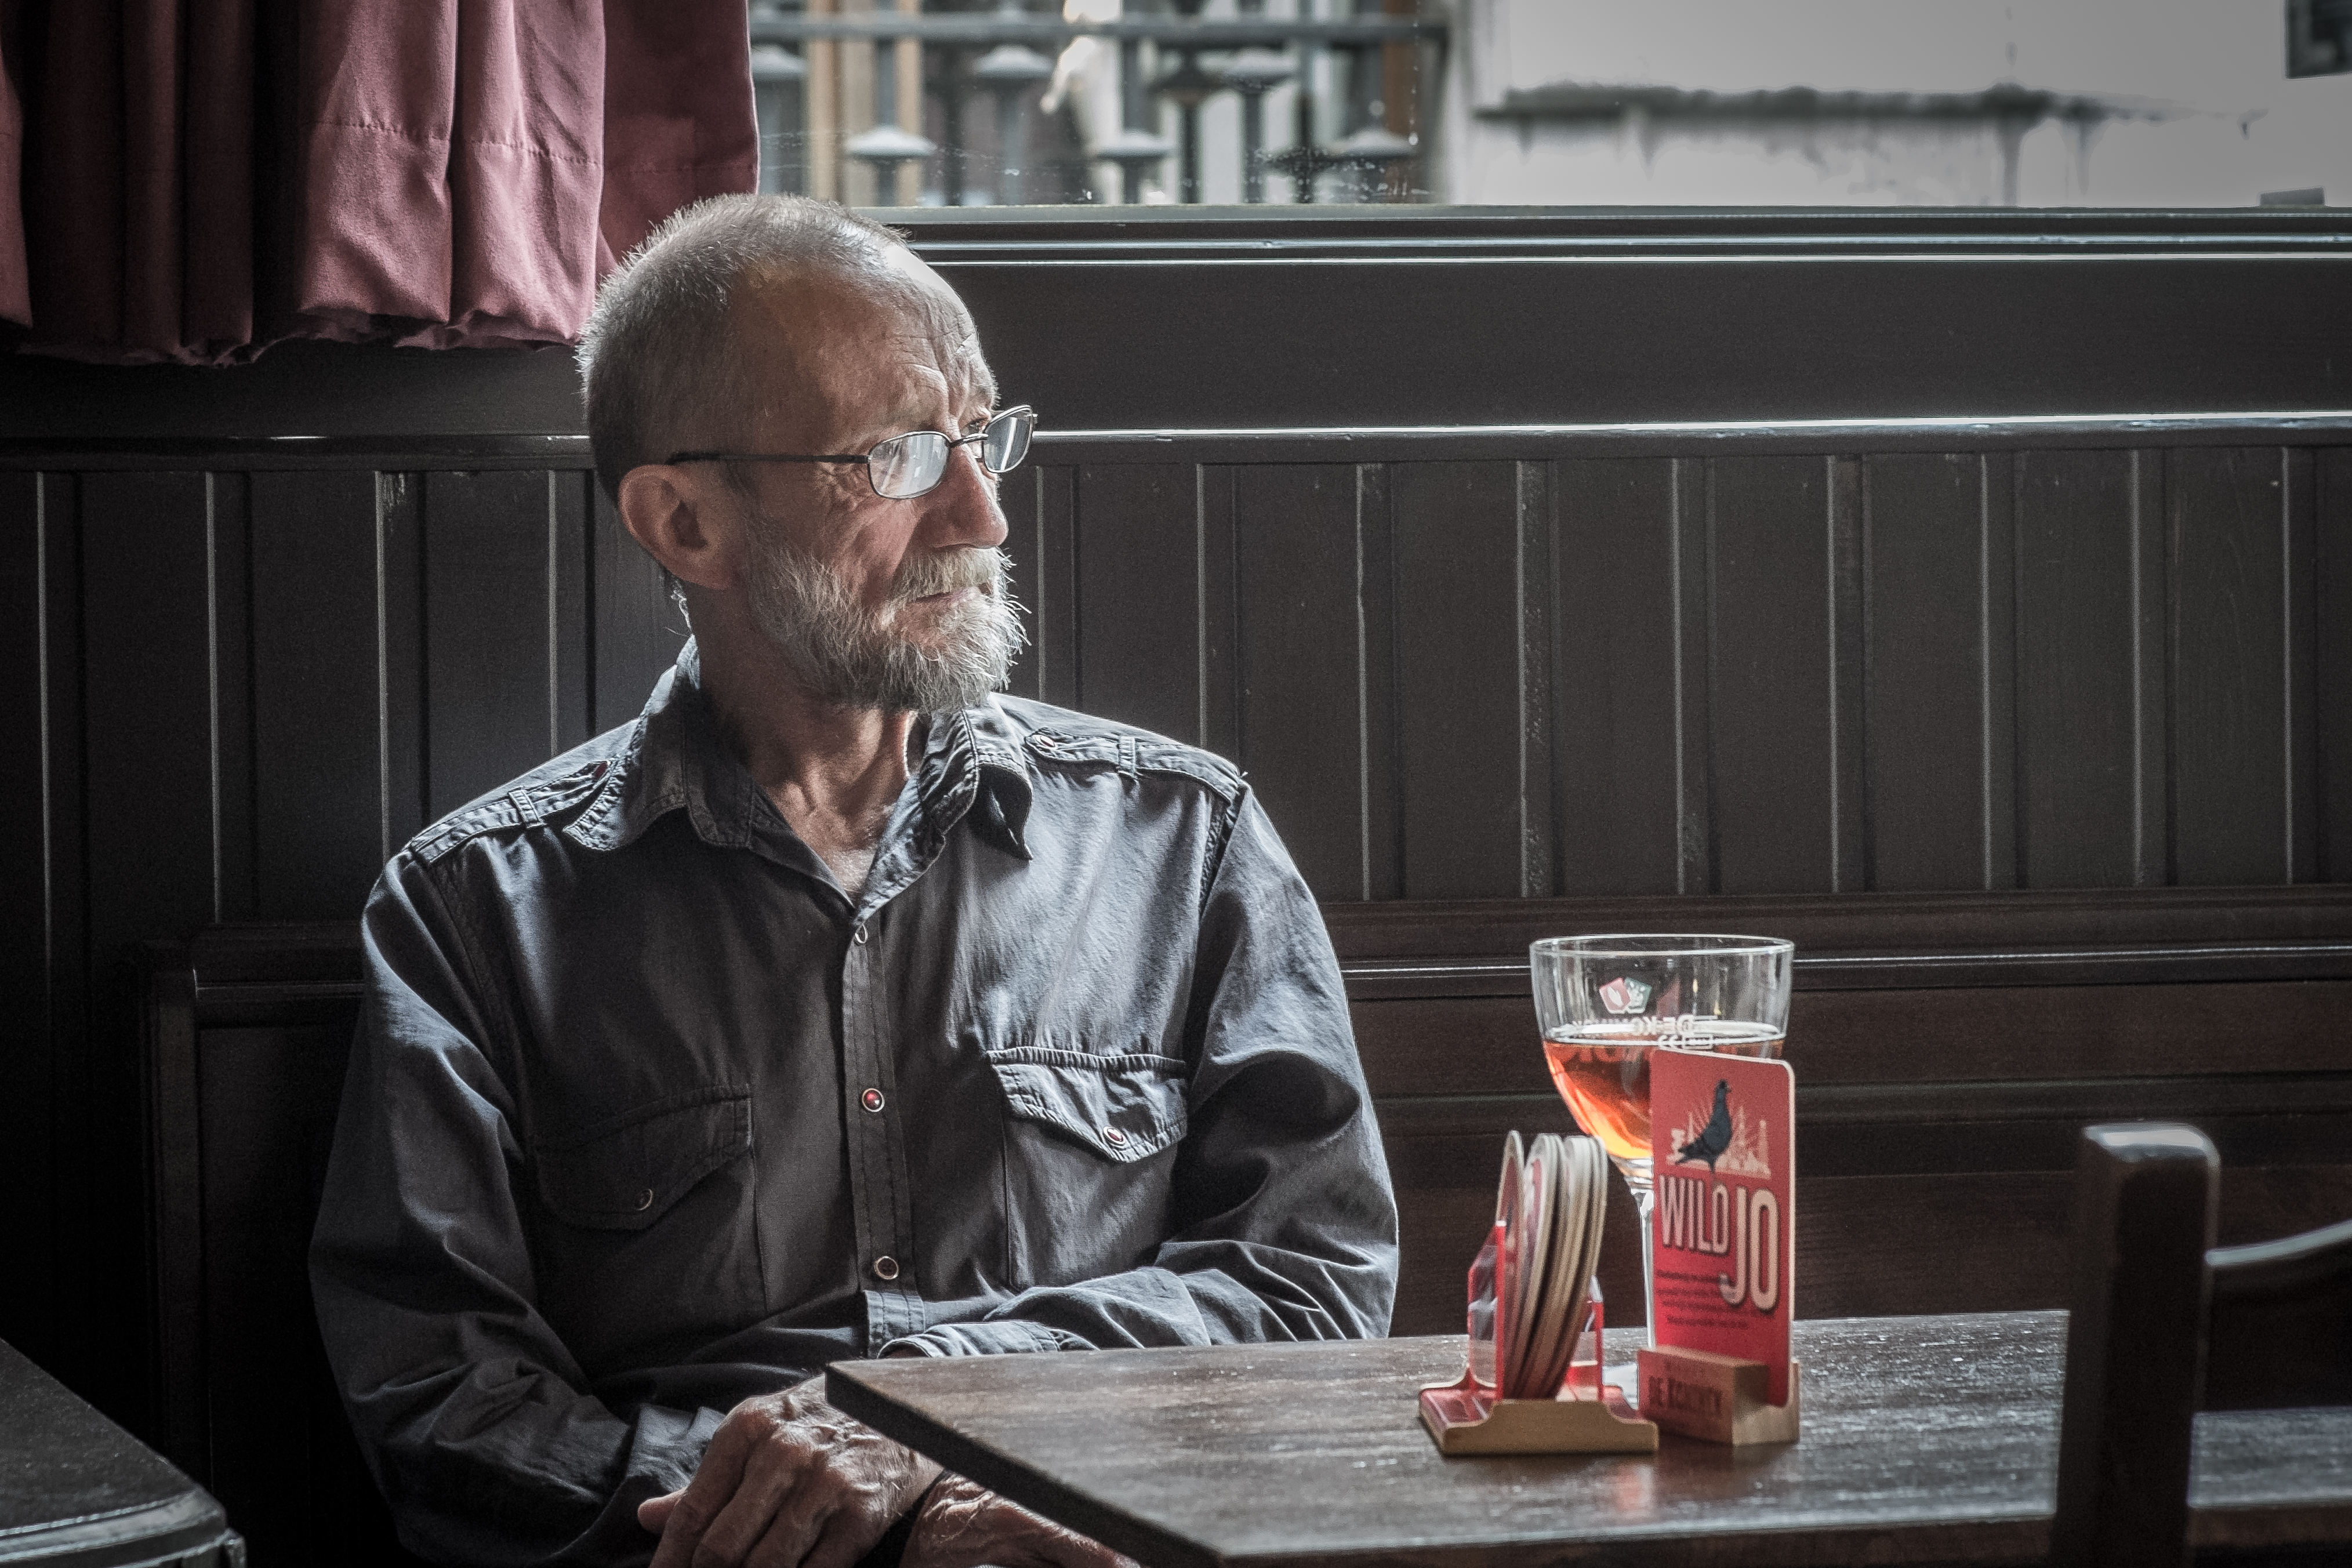
man, fujifilm, conversation, xpro1, antwerp, willyverhulst, ami, katelijnevest